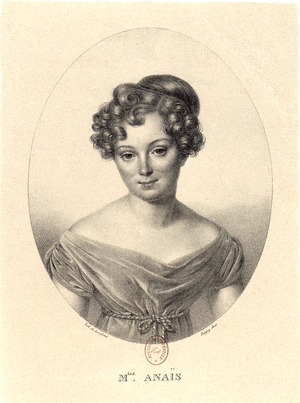
Anaïs-Pauline-Nathalie Aubert dite Mademoiselle Anaïs, née en 1798 ou 1802 à Paris et morte le 25 juillet 1871 à Louveciennes, est une actrice française.